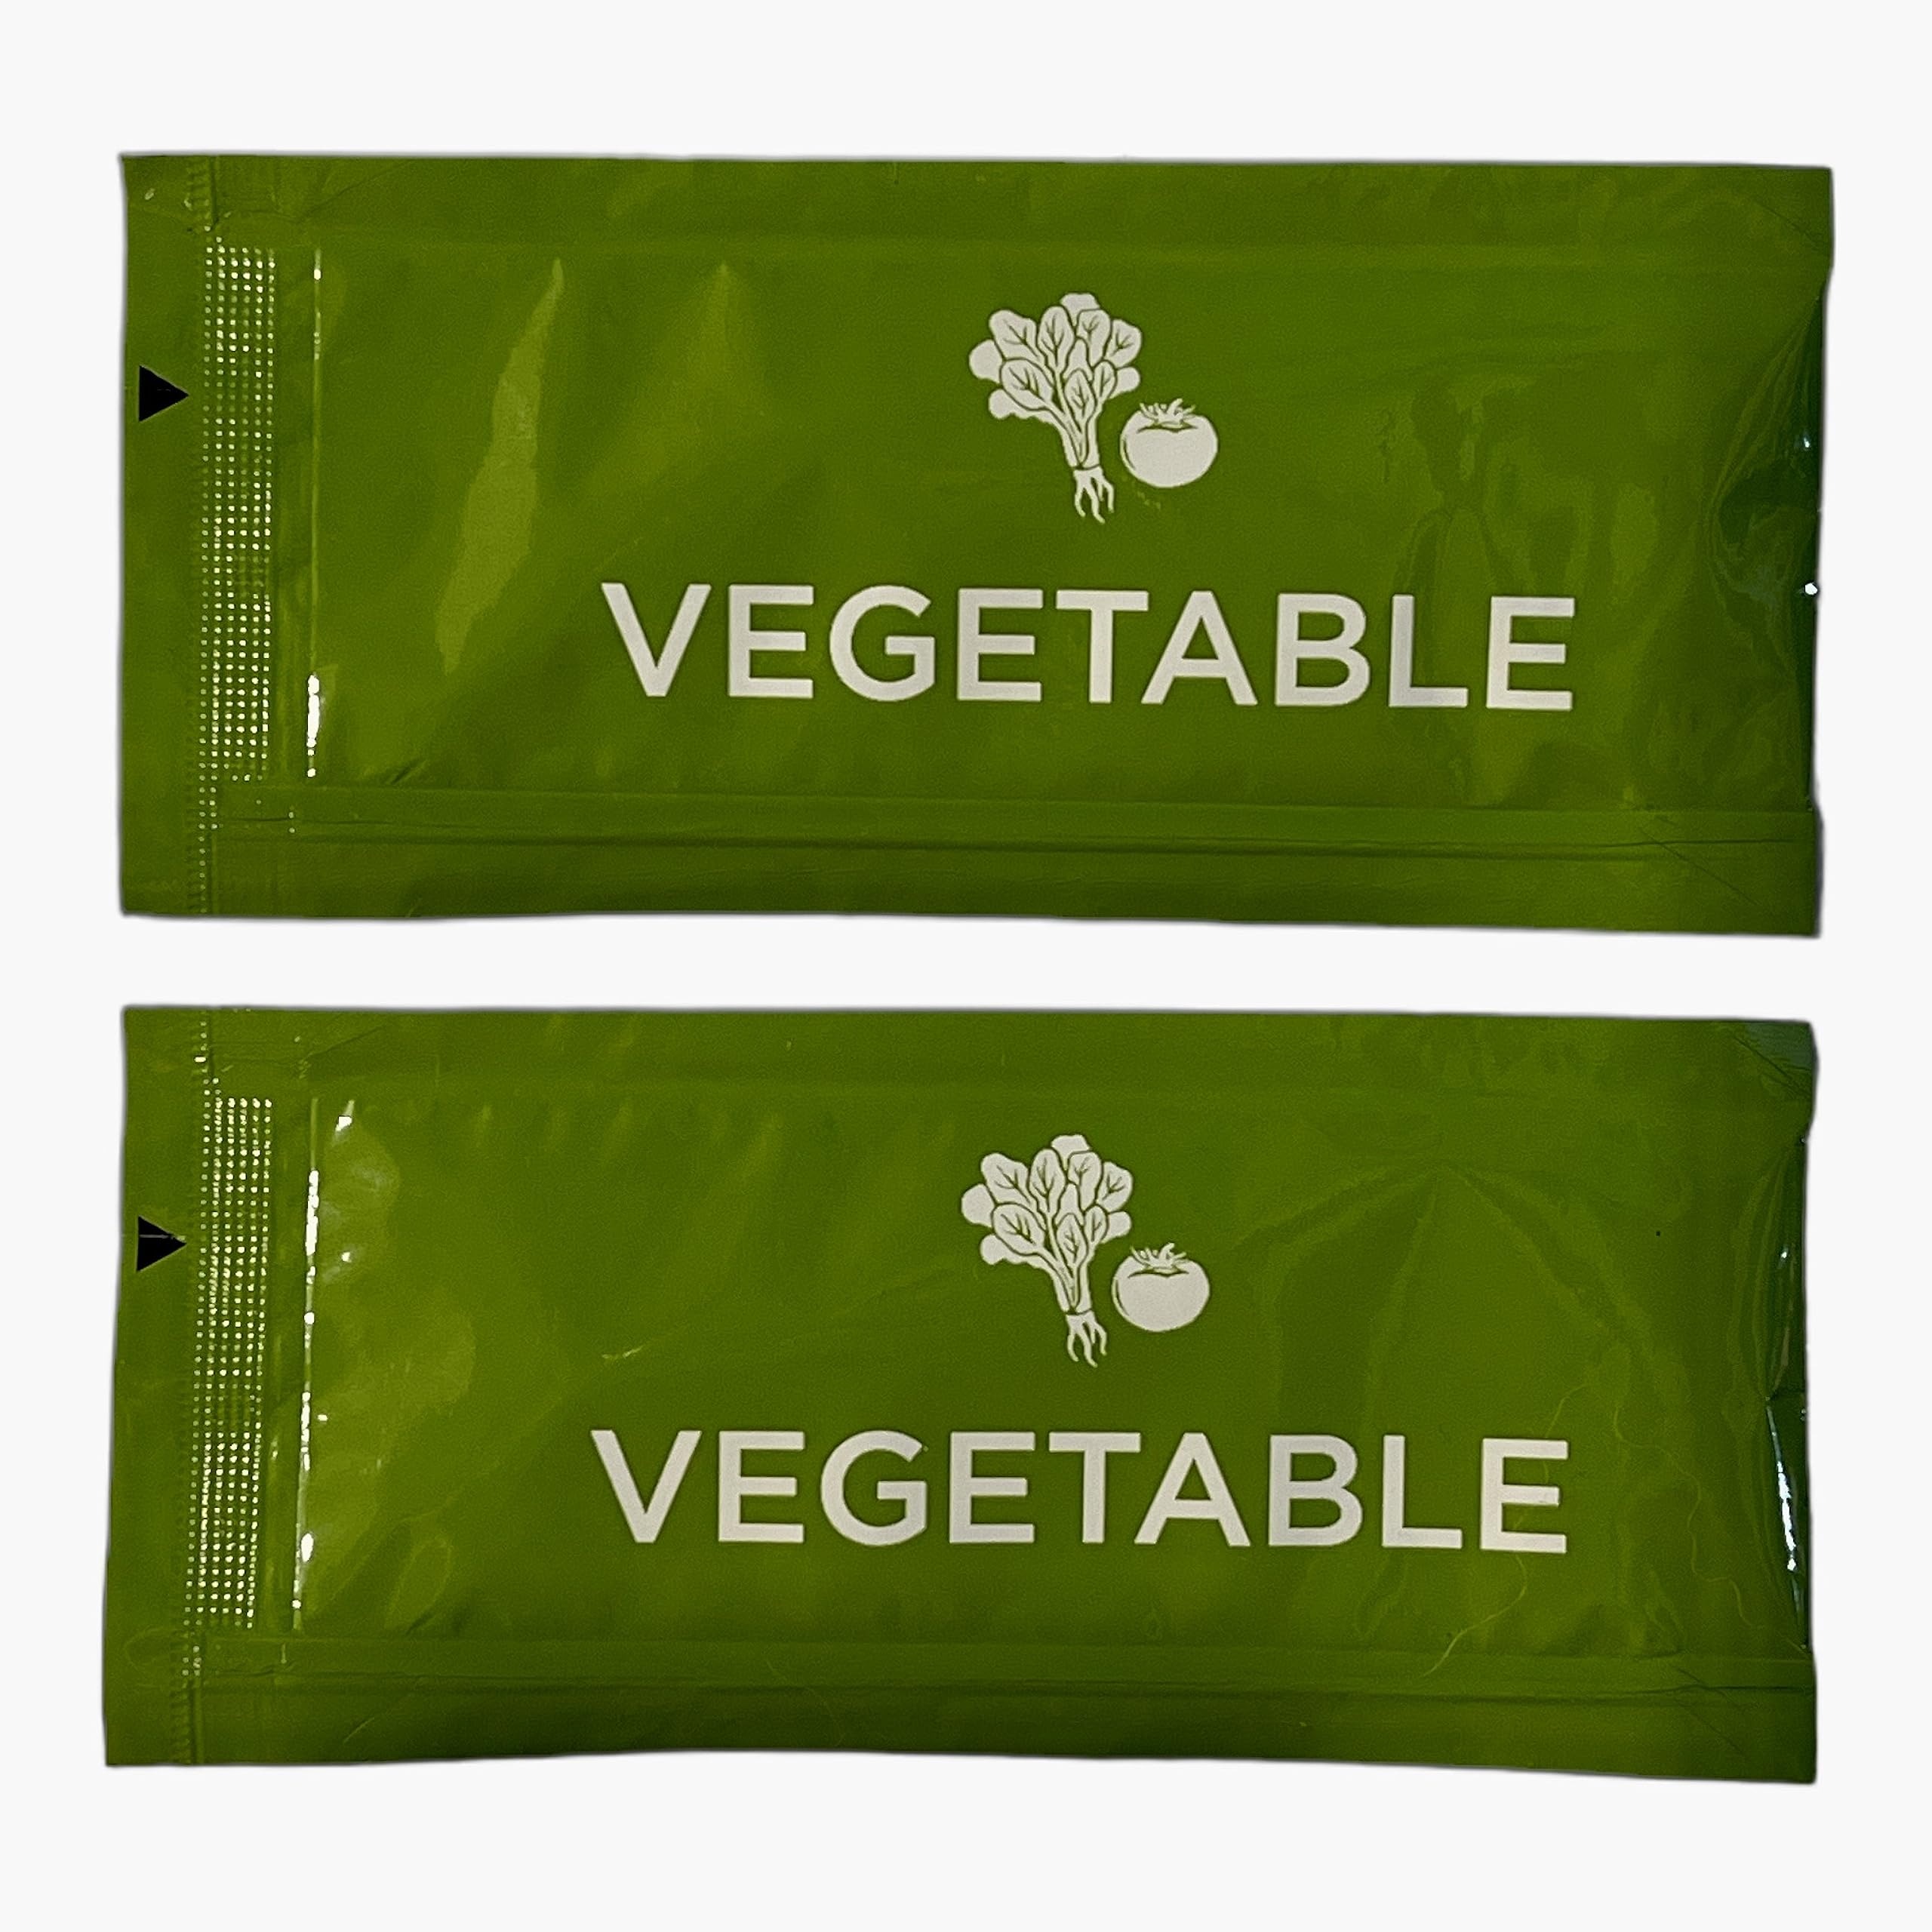
Item Name: Reduced Sodium Vegetable Broth Concentrate - 20 Stick Pack (9.6g Each) - Bundle with Habanerofire Pan and Skillet Scraper
Bullet Point 1: Bundle Includes: 20 Packets Low Sodium Vegetable Broth and 1 Habanerofire Pan and Skillet Scraper.
Bullet Point 2: Each Packet Makes 1 Cup of Vegetable Broth. Each Packet Contains 360mg of Sodium.
Bullet Point 3: These Broth Packets Contain No MSG, No Preservatives, No Trans Fats, and are Gluten and Dairy Free.
Bullet Point 4: Expiration Dates are Printed on Each Veggie Broth Packet, with Nutritional Information on Packaging.
Bullet Point 5: Use the Habanerofire Pan Scraper to Clean Gunk off of Pans, Bowls, and Even Countertops!
Product Description: Low Sodium Vegetable Broth Concentrate is a Great Alternative to Regular Boxed Broth Concentrate. This Veggie Broth Concentrate Comes in 20 Separate Stick Packs, making it Easy to Make a Single Cup or Bowl of Broth without having to Open a Whole Box. Each Packet of this Vegetable Broth Low Sodium Makes 1 Cup (8oz) of Broth and Can be Used in Soups, Stews, Gravies, or Even in Marinades. These Broth Low Sodium Packets Contain No MSG, or HVP, and are Naturally Gluten Free with Zero Trans Fats. This Low Sodium Vegetable Stock has 360 mg of Sodium, 40% Less Sodium than Most Broth Concentrates. Habanerofire Pan Scraper is a Great Addition to Any Kitchen, Use this Useful Tool to Clean Pans, Bowls, and Even Countertops. Savory Choice New Low Sodium Vegetable Broth is a Great Option for Many Dishes.
Value: 0.3386
Unit: Ounce

Price: 19.95